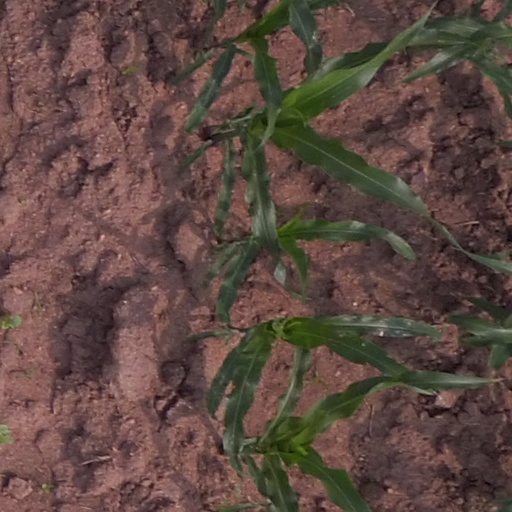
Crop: maize; corn